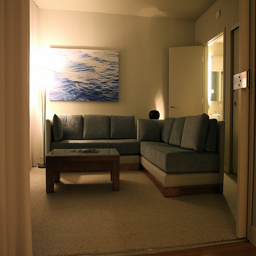
A very clean and comfortable looking living room in a house.
The large sectional couches are placed at a right angle.
A quite living room are with a coffee table.
A modern, block style gray sectional sofa is put in a corner of a room across a doorway.
a living room that has a couple of couches in it